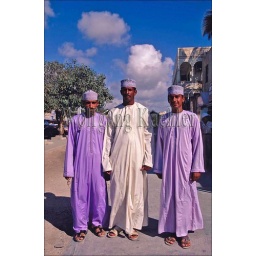
Oman, salalah, street scene, local men in traditional dress